Vladislav Artemiev

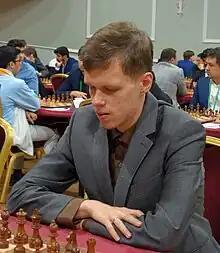
Artemiev in 2023

Vladislav Mikhailovich Artemiev (born 5 March 1998) is a Russian chess grandmaster and former chess prodigy. He was awarded the title of Grandmaster in 2014. Artemiev is the 2019 European Chess Champion. He won the individual board performance gold medal as well as team gold medal at World Team Chess Championship 2019. He participated in Chess World Cup 2015, 2017, 2019 and 2021 where he was knocked out in the round of 16 by Sergey Karjakin.